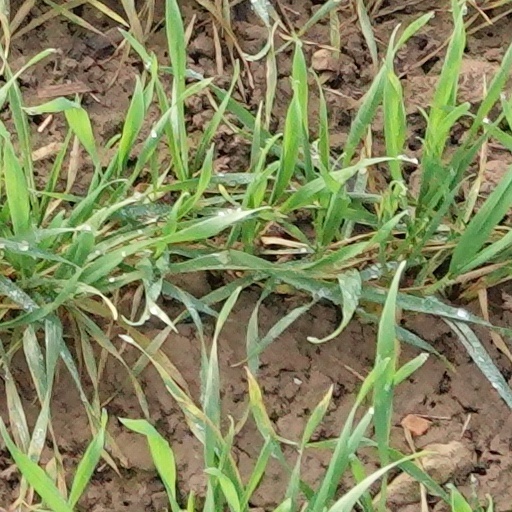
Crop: wheat